Madhava Perumal temple, Mylapore

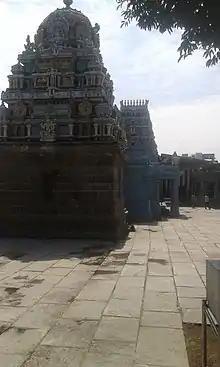

The Madhava Perumal Temple is dedicated to Hindu deity Vishnu, located in Mylapore, Chennai, in the South Indian state of Tamil Nadu. Constructed in the Dravidian style of architecture, dedicated to Vishnu, who is worshipped as Madhava Perumal and his consort Lakshmi as Amirtavalli. The temple is believed to be the birthplace of Peyalvar, one of the first three of the twelve Alvar saints of the 6th-9th century CE.